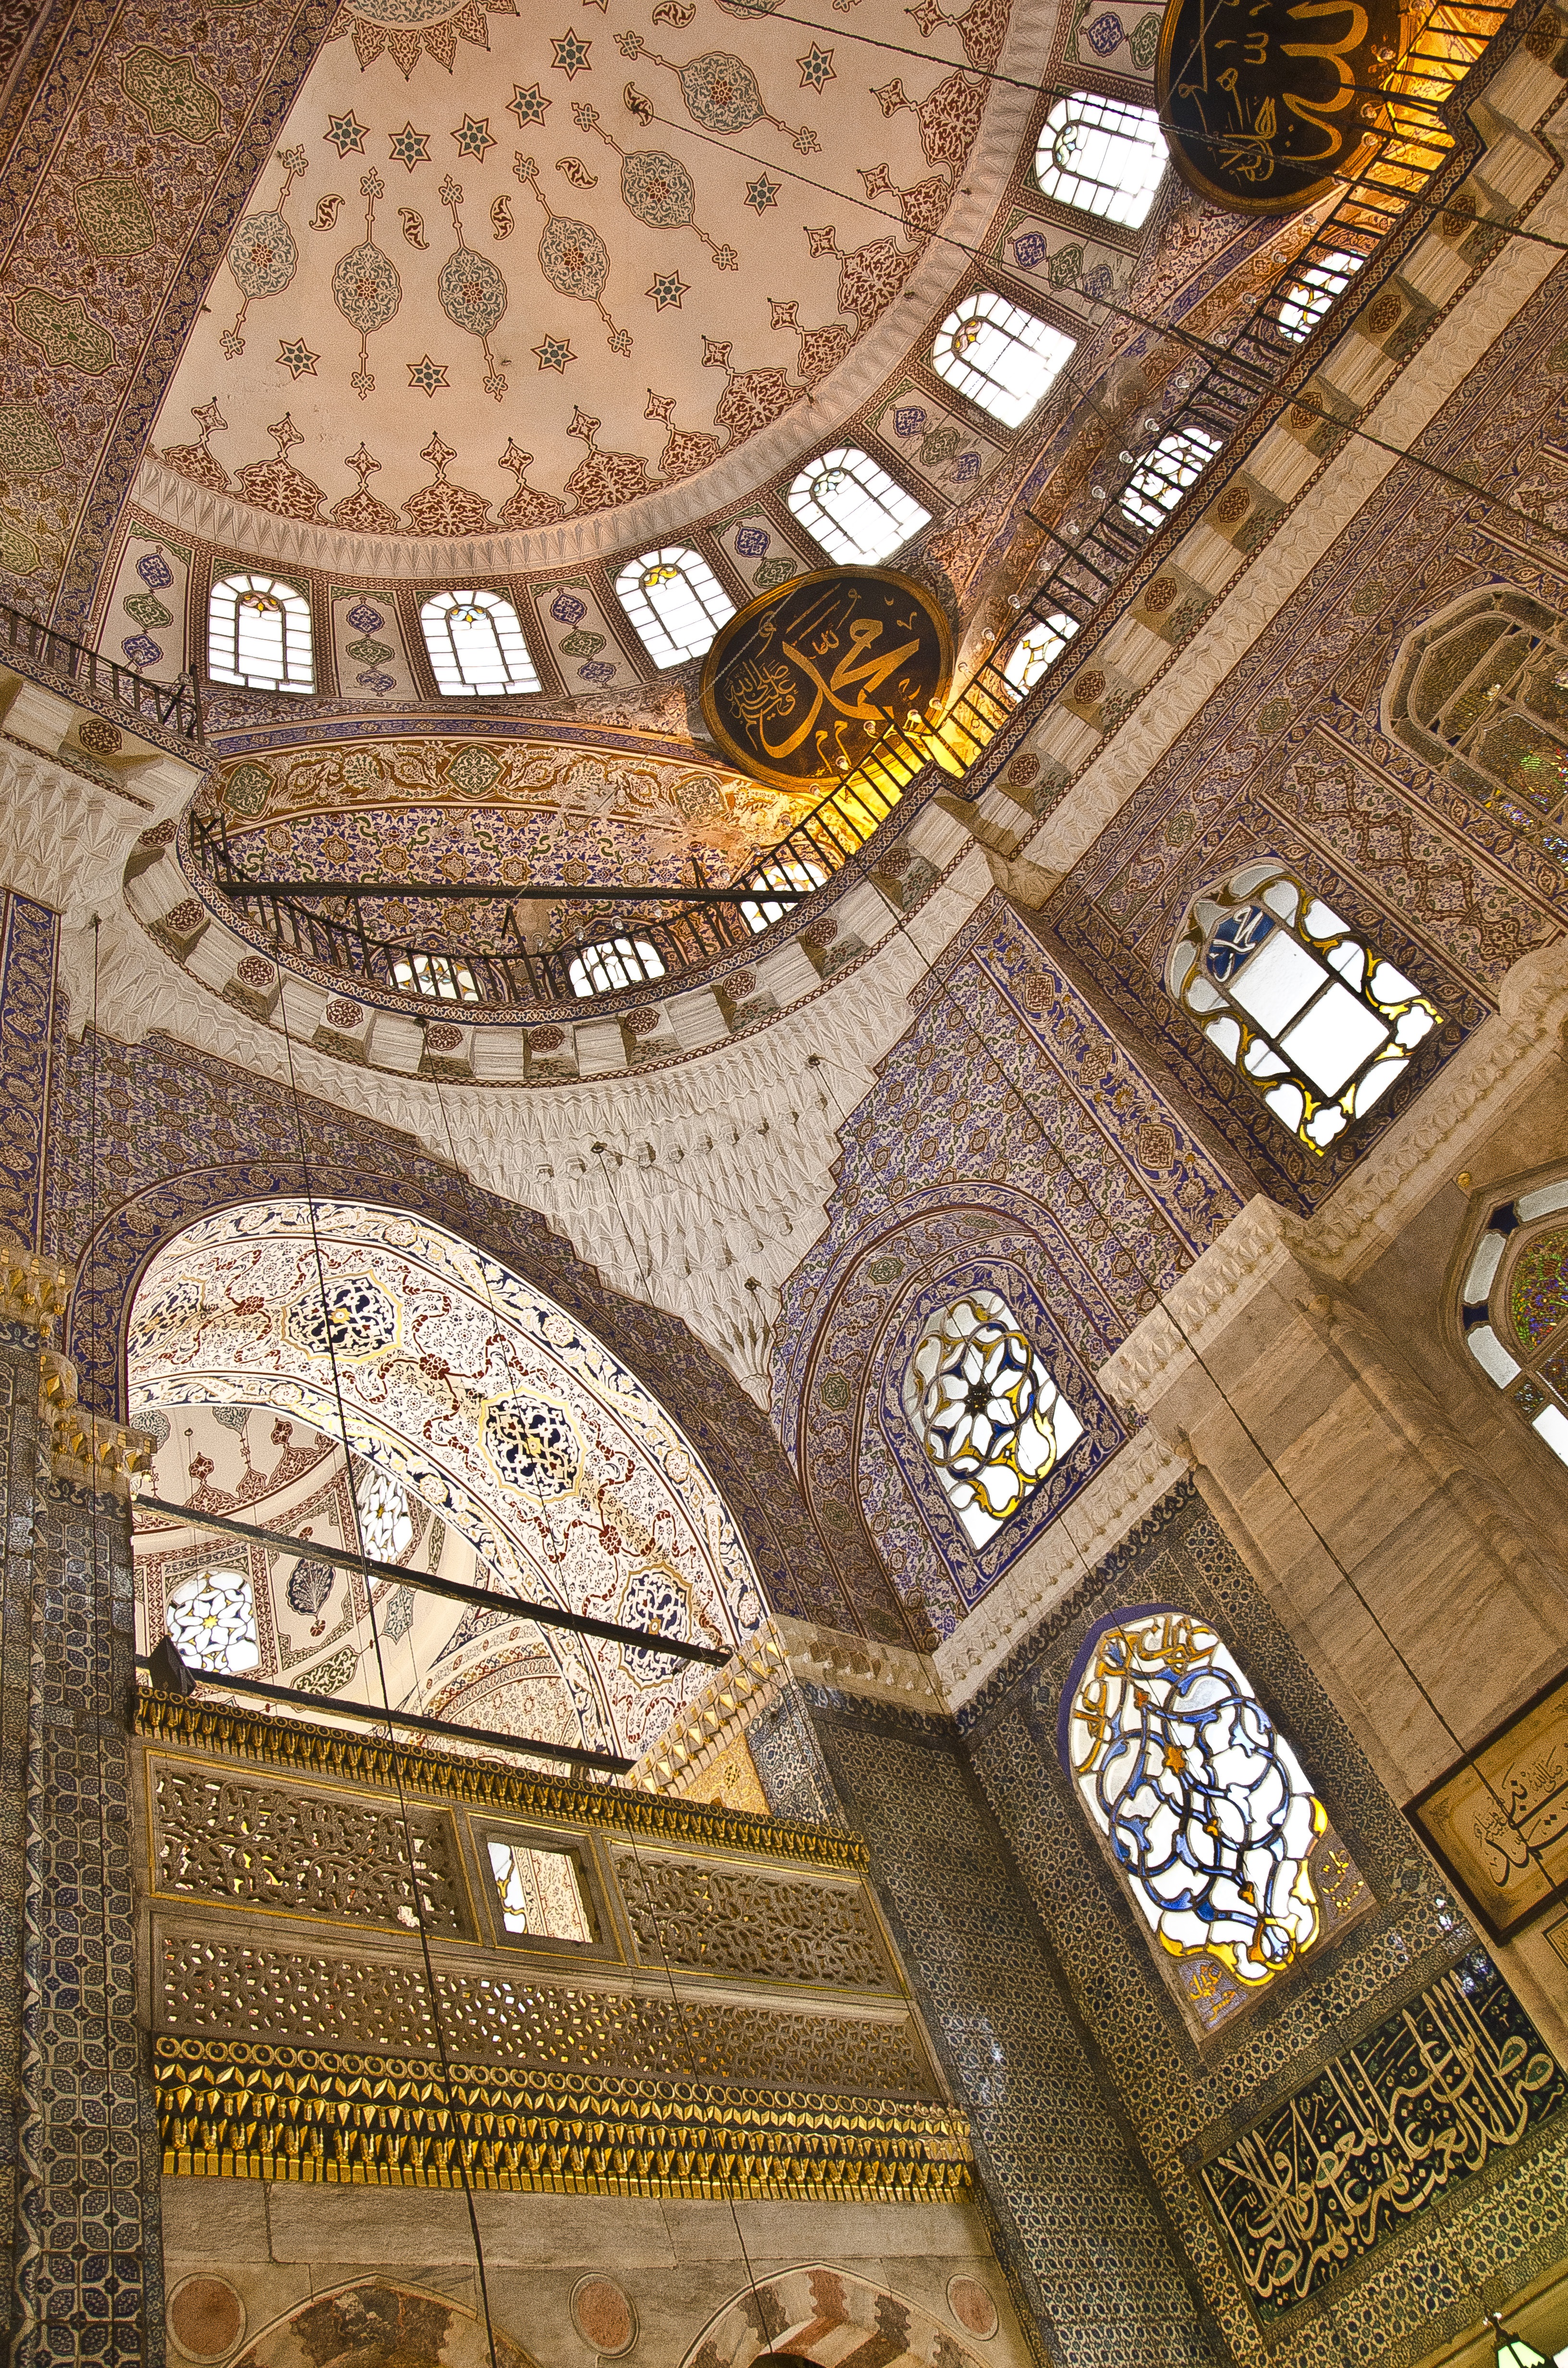
architecture, city, arch, landmark, facade, place of worship, art, turkey, symmetry, istanbul, mosque, dome, middle ages, aerial photography, urban area, ancient history, mosquee